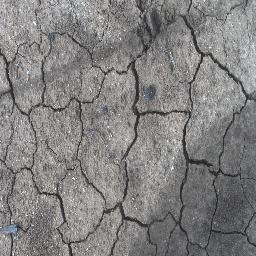
Label: negative